Justin Chavez

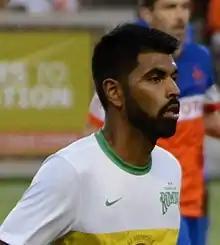
Chavez playing for Tampa Bay Rowdies in 2017

Justin Chavez (born March 23, 1990) is an American professional soccer player.